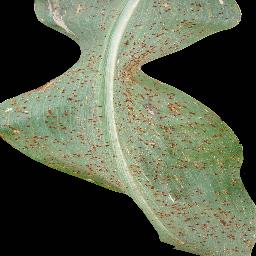
Label: Corn___Common_rust